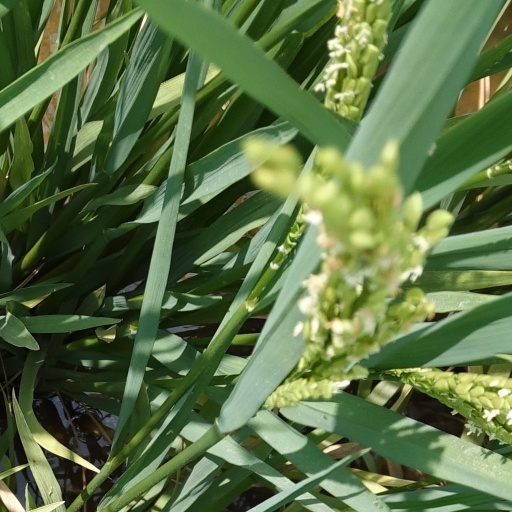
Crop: rice